CUNY School of Professional Studies

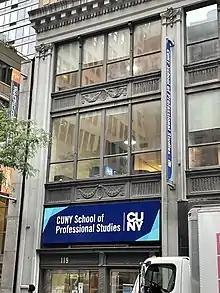
CUNY SPS campus at 119 W. 31st Street, NYC

In June of 2003, Neil Kleiman, then-director of the Center for an Urban Future, addressed the Board of Trustees of the City University of New York detailing the need for creating the CUNY School of Professional Studies (CUNY SPS).